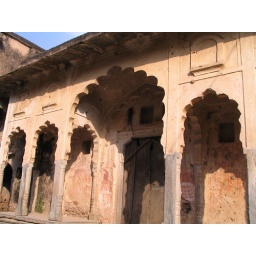
Once a house of rich man, now in ruins and used as a cow shed